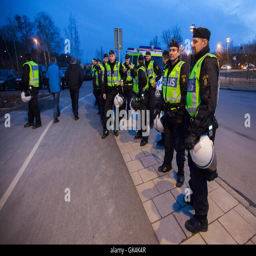
riot police are prepared before a demonstration